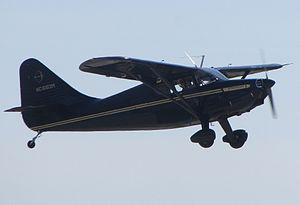
Le Stinson 108 était un avion de loisirs et tourisme populaire, conçu et produit par la division Stinson de la compagnie américaine Consolidated-Vultee de l'immédiat après-guerre à 1950.